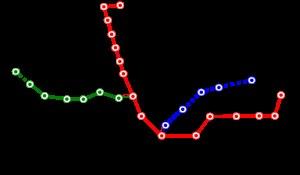
Le métro de Tbilissi est un des moyens de transport en commun de la ville de Tbilissi, capitale de la Géorgie.